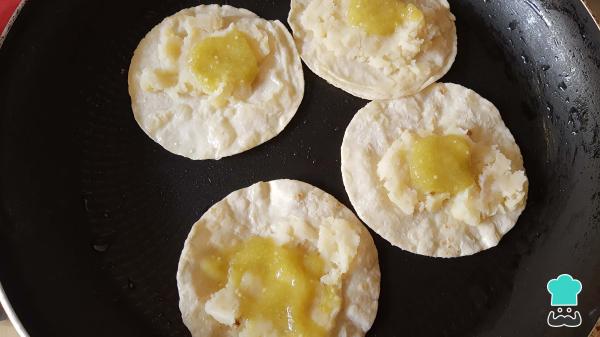
Empieza a montar la chalupa al más puro estilo de Hidalgo. Para ello, fríe en un sartén o comal la tortilla con un poco de aceite o manteca hasta que esté ligeramente dorada. Luego, agrega un poco del puré de papa y salsa verde al gusto esparciendo ambos ingredientes sobre la tortilla.Prepara tus propias tortillas de maíz mexicanas con esta receta.